The Cookery Book of Lady Clark of Tillypronie

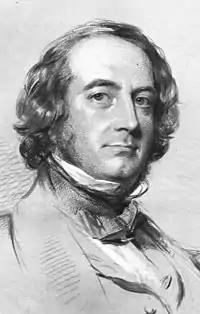
Contemporary critics noted the distinguished origin of the recipes; Lord Houghton contributed one for a mutton and oyster pudding.

The feminist author Virginia Woolf reviewed the book in the "Times Literary Supplement" in 1909, writing that "Cookery books are delightful to read... A charming directness stamps them, with their imperative 'Take an uncooked fowl and split its skin from end to end' and their massive commonsense which stares frivolity out of countenance".